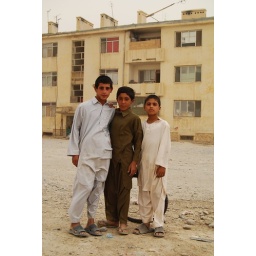
My student...Durat ( in the middle ) lives in the apartment with the red windows